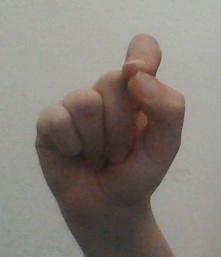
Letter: fa